Vaginal wet mount

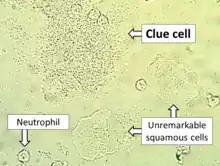
A vaginal wet mount with a clue cell, indicating bacterial vaginosis.

Furthermore, presence of white blood cells is a general sign of infection.